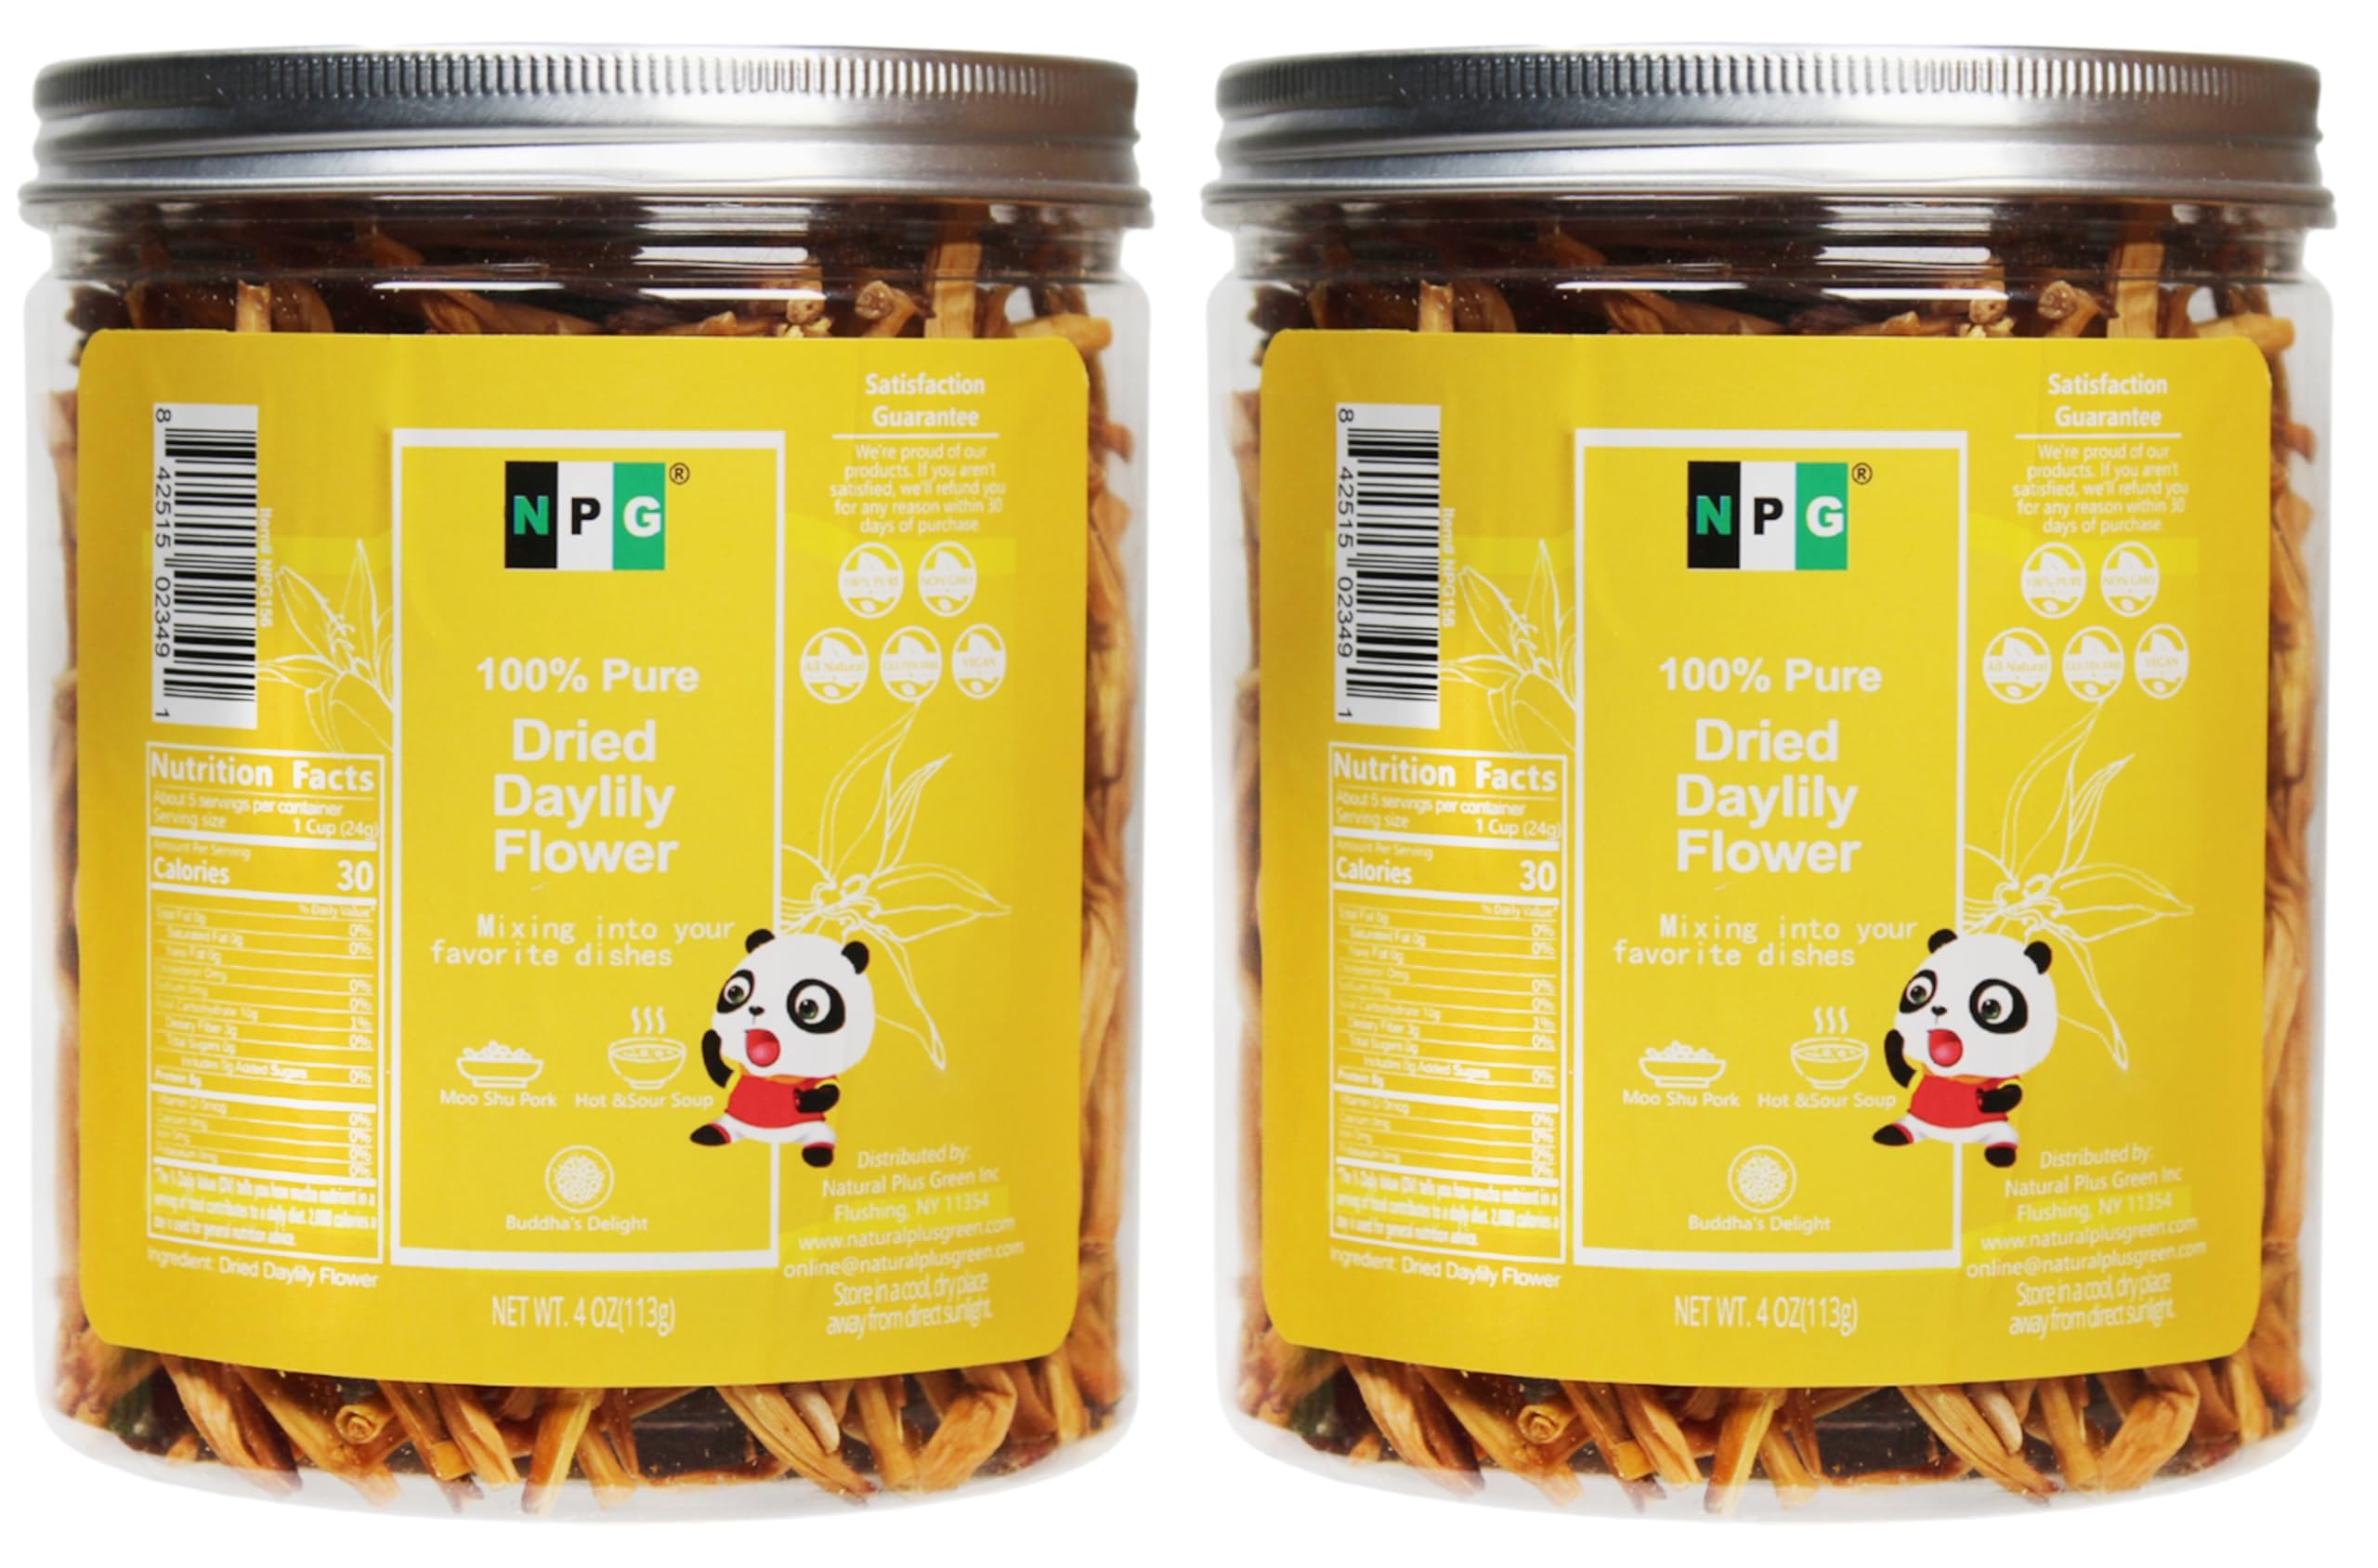
Item Name: NPG Premium Unsulfured Dried Lily Flower Buds 4 Oz (Pack of 2), Sun-Dried Day Lilium, Golden Needles for Chinese Cooking, Hot & Sour Soup, Moo Shu Pork, Buddha's Delight
Bullet Point 1: COUNTRY OF ORIGIN: Sourced from China and Packed in the U.S., A small thing that will add such a beautiful complexity to traditional recipes.
Bullet Point 2: INGREDIENT FOR CHINESE DISHES: Dry lily flowers is the secret ingredient that makes hot n sour soup, moo shu pork, and buddha's delight.
Bullet Point 3: HOW TO STORE: Dried and dehydrated food, store in a cool dry place, can last a long time. It comes in double sealed stand up pouch.
Bullet Point 4: HOW TO USE: Soak it in warm to moderately hot water for about 20 minutes, then wash with clean water. Do NOT over-soak or cook.
Bullet Point 5: NATURAL PLUS GREEN PROMISES: This golden needles flower is 100% natural. None GMO, no irradiation, no additives, no preservatives, no fillers, no msg.
Product Description: NPG Premium Unsulfured Dried Lily Flower Buds, Sun-Dried Day Lilium, 4 Oz Each (Pack of 2), Golden Needles for Chinese Cooking, Hot & Sour Soup, Moo Shu Pork, Buddha's Delight
Value: 8.0
Unit: Ounce

Price: 21.49